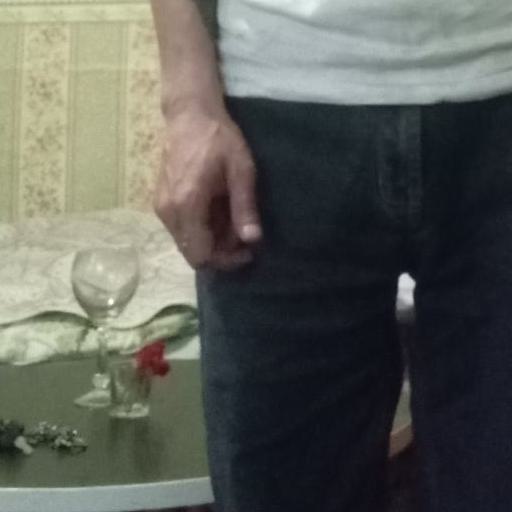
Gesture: no_gesture